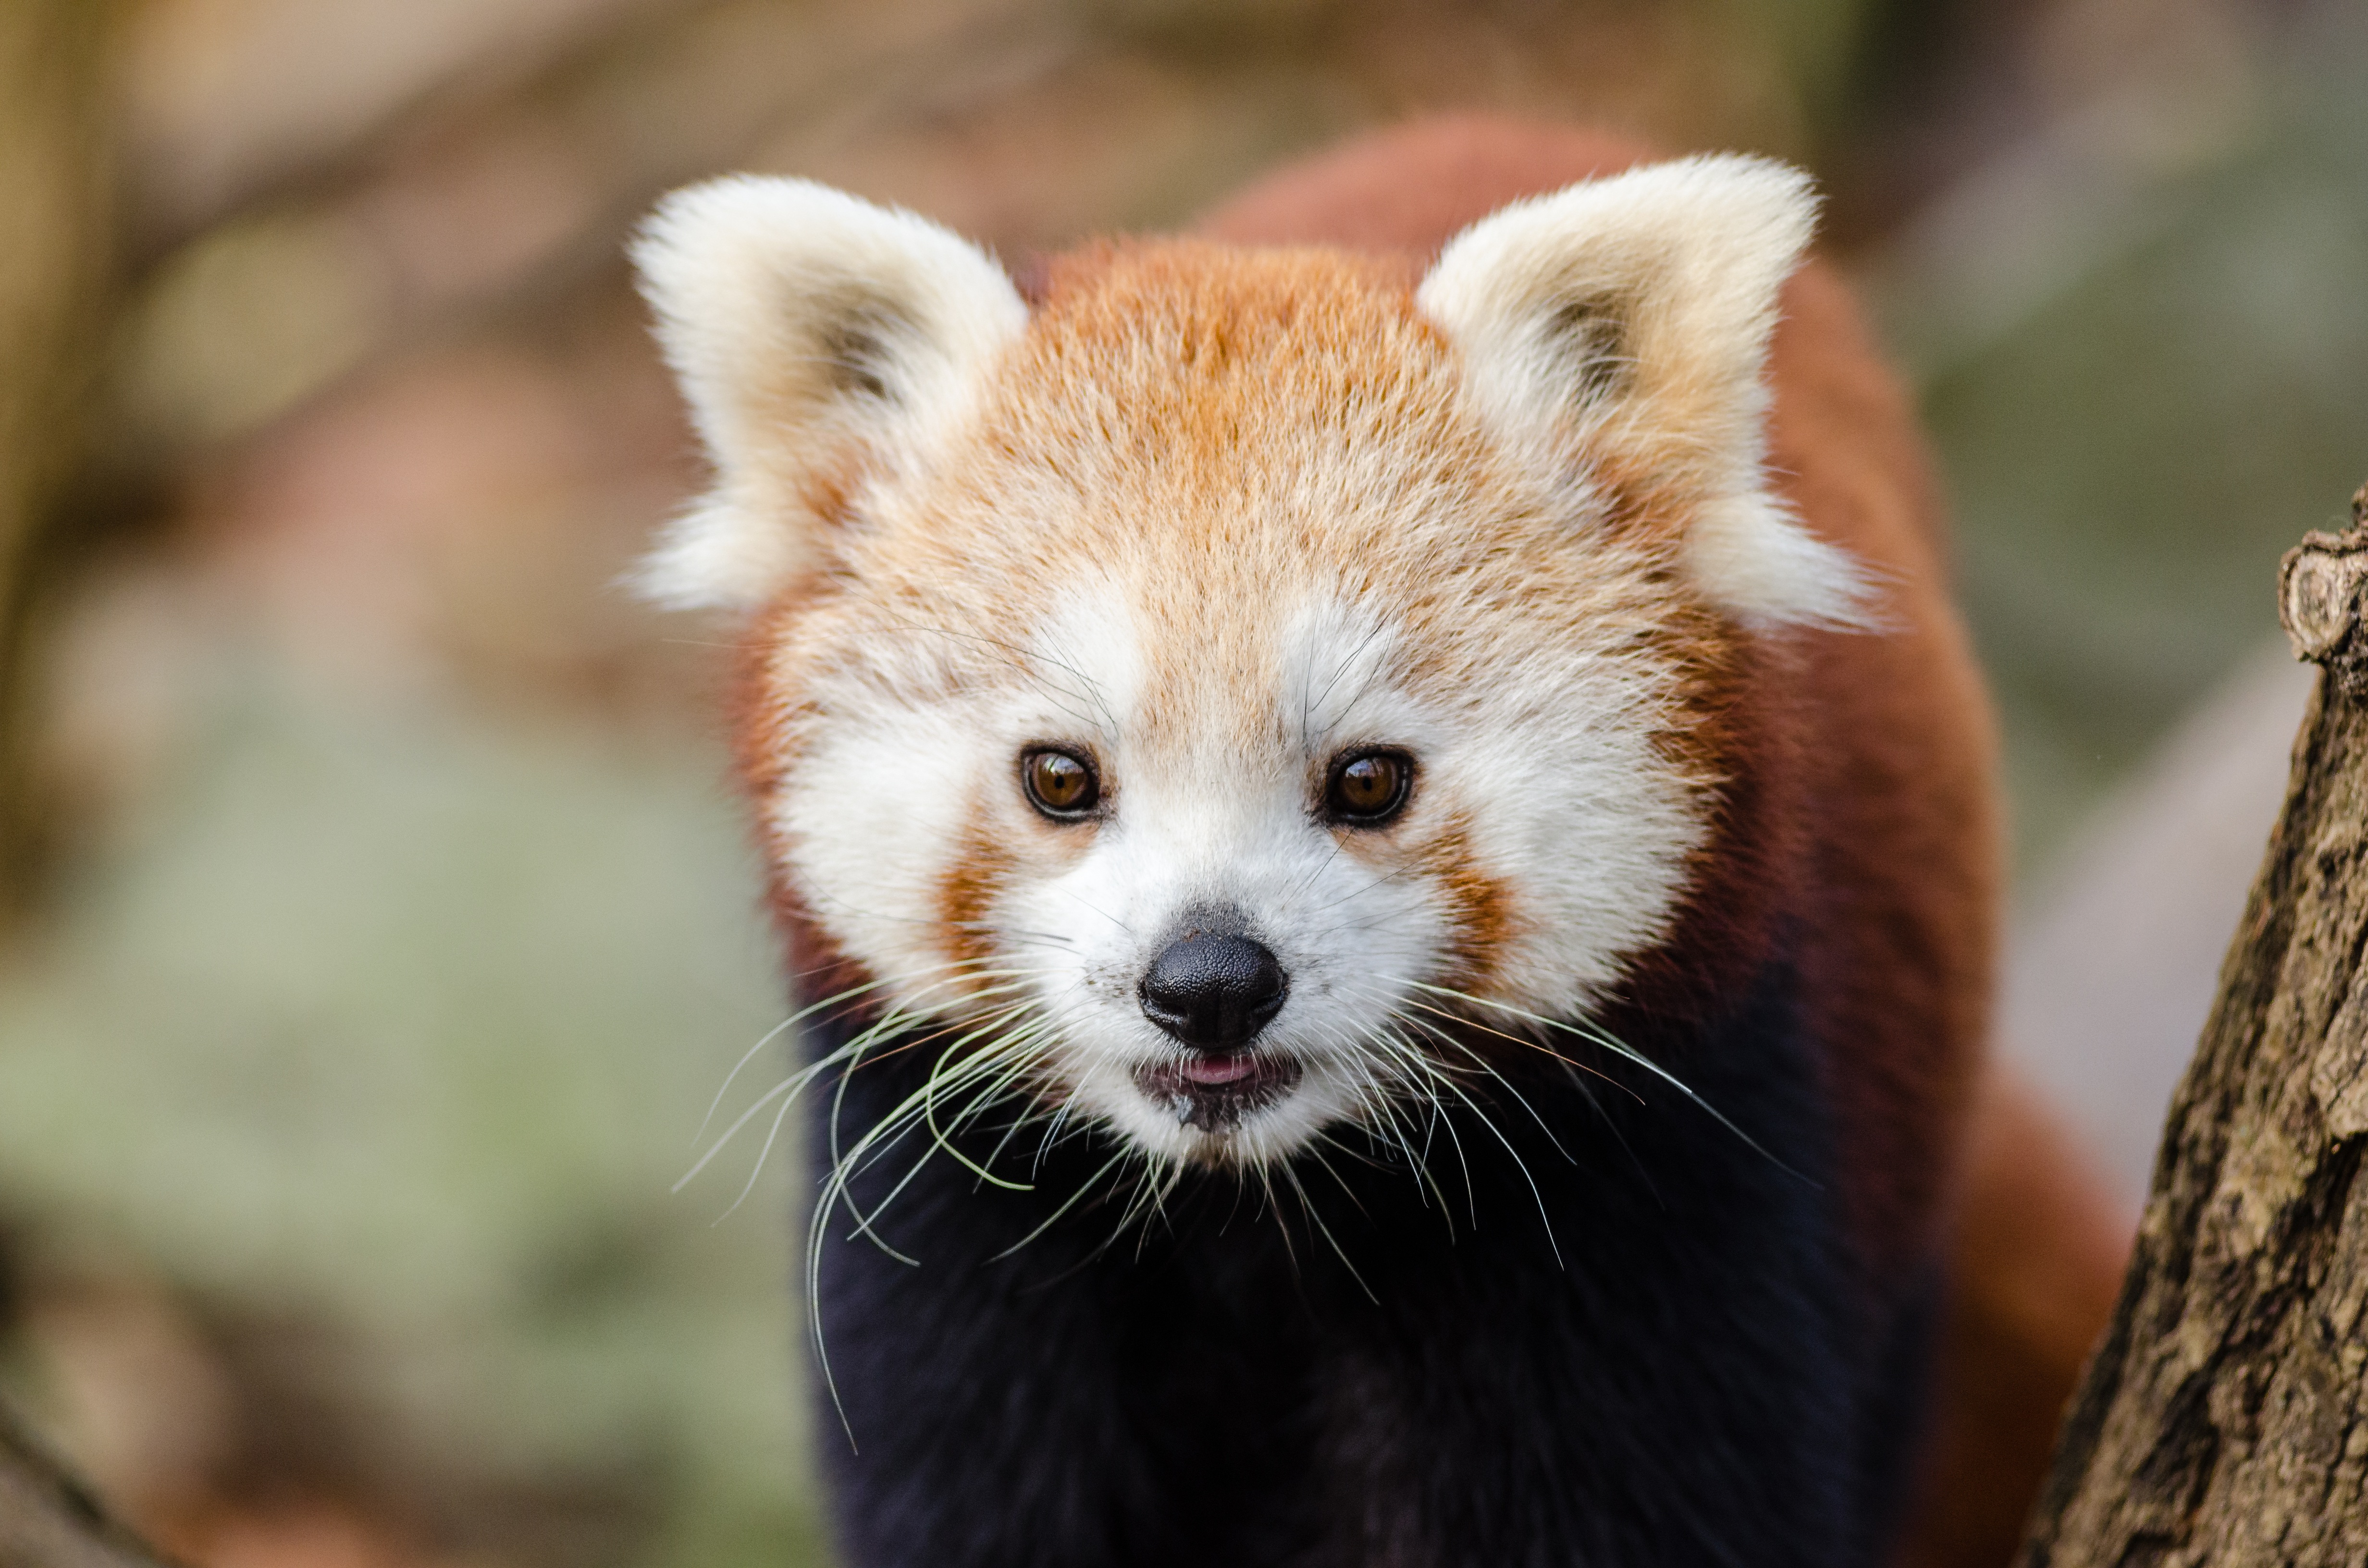
blur, wood, animal, cute, wildlife, mammal, fauna, red panda, close up, wild animal, eyes, whiskers, focus, furry, endangered, vertebrate, adorable, tree bark